Christmas tree (drag racing)

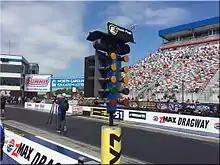
The four-lane LED CompuLink Christmas Tree with blue staging bulbs (post-2011) currently in use at zMax Dragway near Charlotte, North Carolina.

Since 1984, the NHRA officially uses CompuLink timing systems at venues on their professional drag racing circuit (includes the Christmas Tree, control units, timing sensors, cables, program software and time slip printer). Many divisional tracks for both the NHRA and IHRA also use CompuLink, but current timing system manufacturers of similar operations including Accutime, TSI, PortaTree and RaceAmerica among others can be seen at various drag strips throughout the world so long as these timing systems comply to rules and regulations set forth by the respective drag racing organizations for which they are members. There are still a few drag strips which continue to use the much older Chrondek timing system, although the company was sold to Daktronics in the 1980s and parts for that system are no longer made. Most drag racing time scoreboards currently seen at the tracks are provided by Daktronics, RaceAmerica or Accutime.